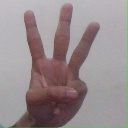
अक्षर: व